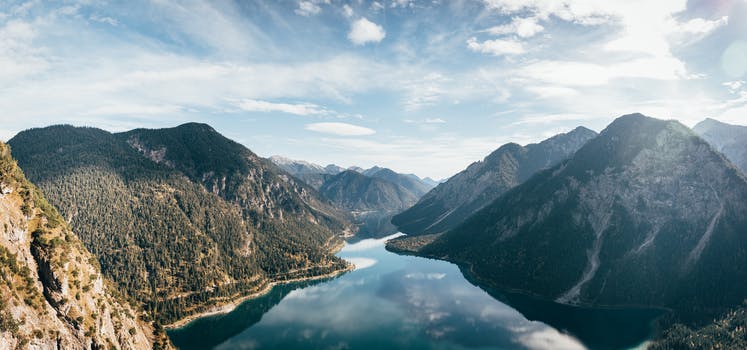
Label: No Watermark